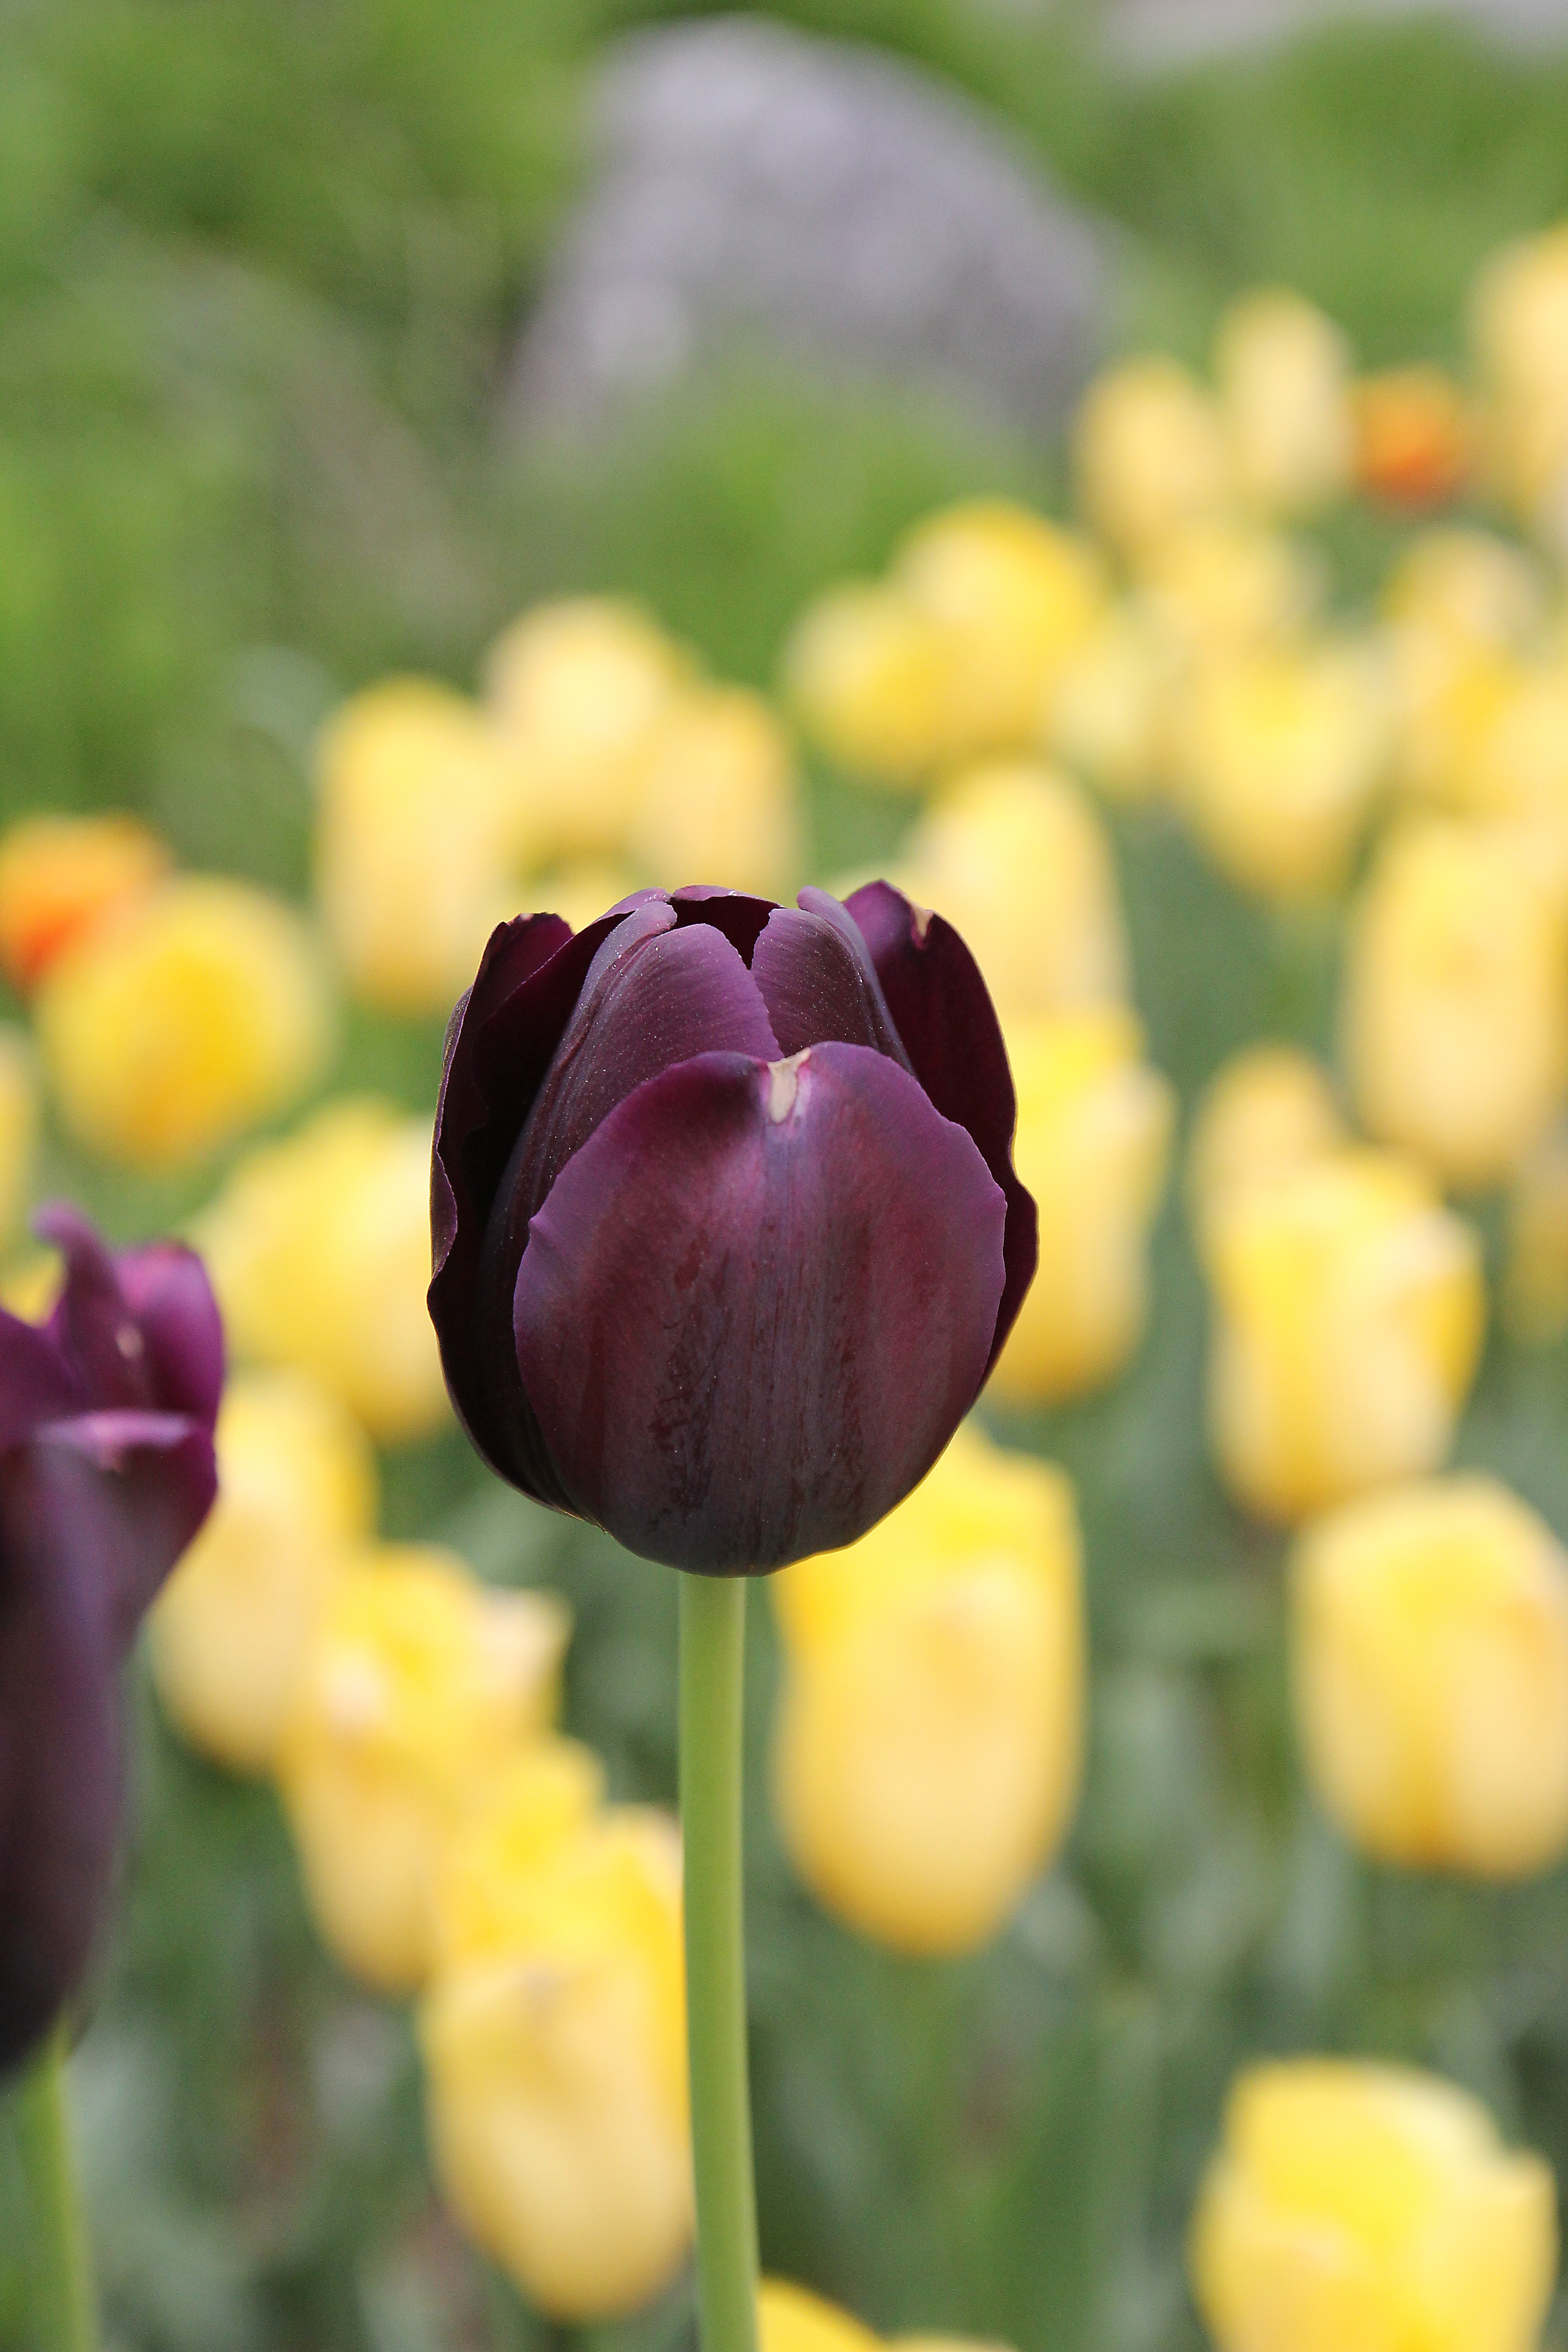
nature, outdoor, blossom, plant, flower, petal, bloom, summer, floral, tulip, spring, natural, park, fresh, botany, blooming, yellow, garden, flora, freshness, wildflower, gardening, bright, springtime, macro photography, flowering plant, plant stem, land plant, maroon tulip